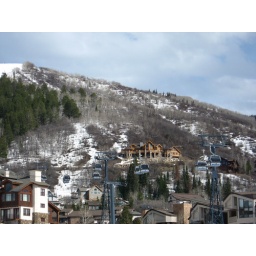
Looking up at the mountain from the base of the gondola (Taken by Todd)